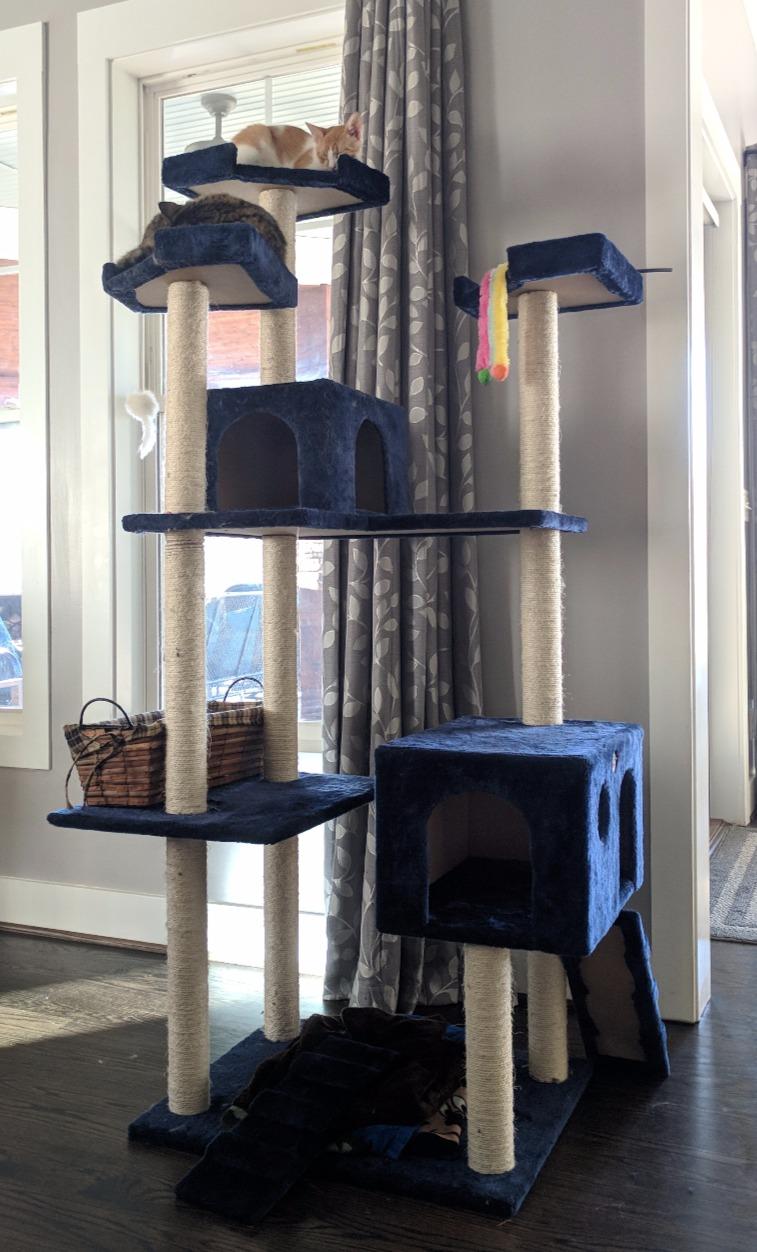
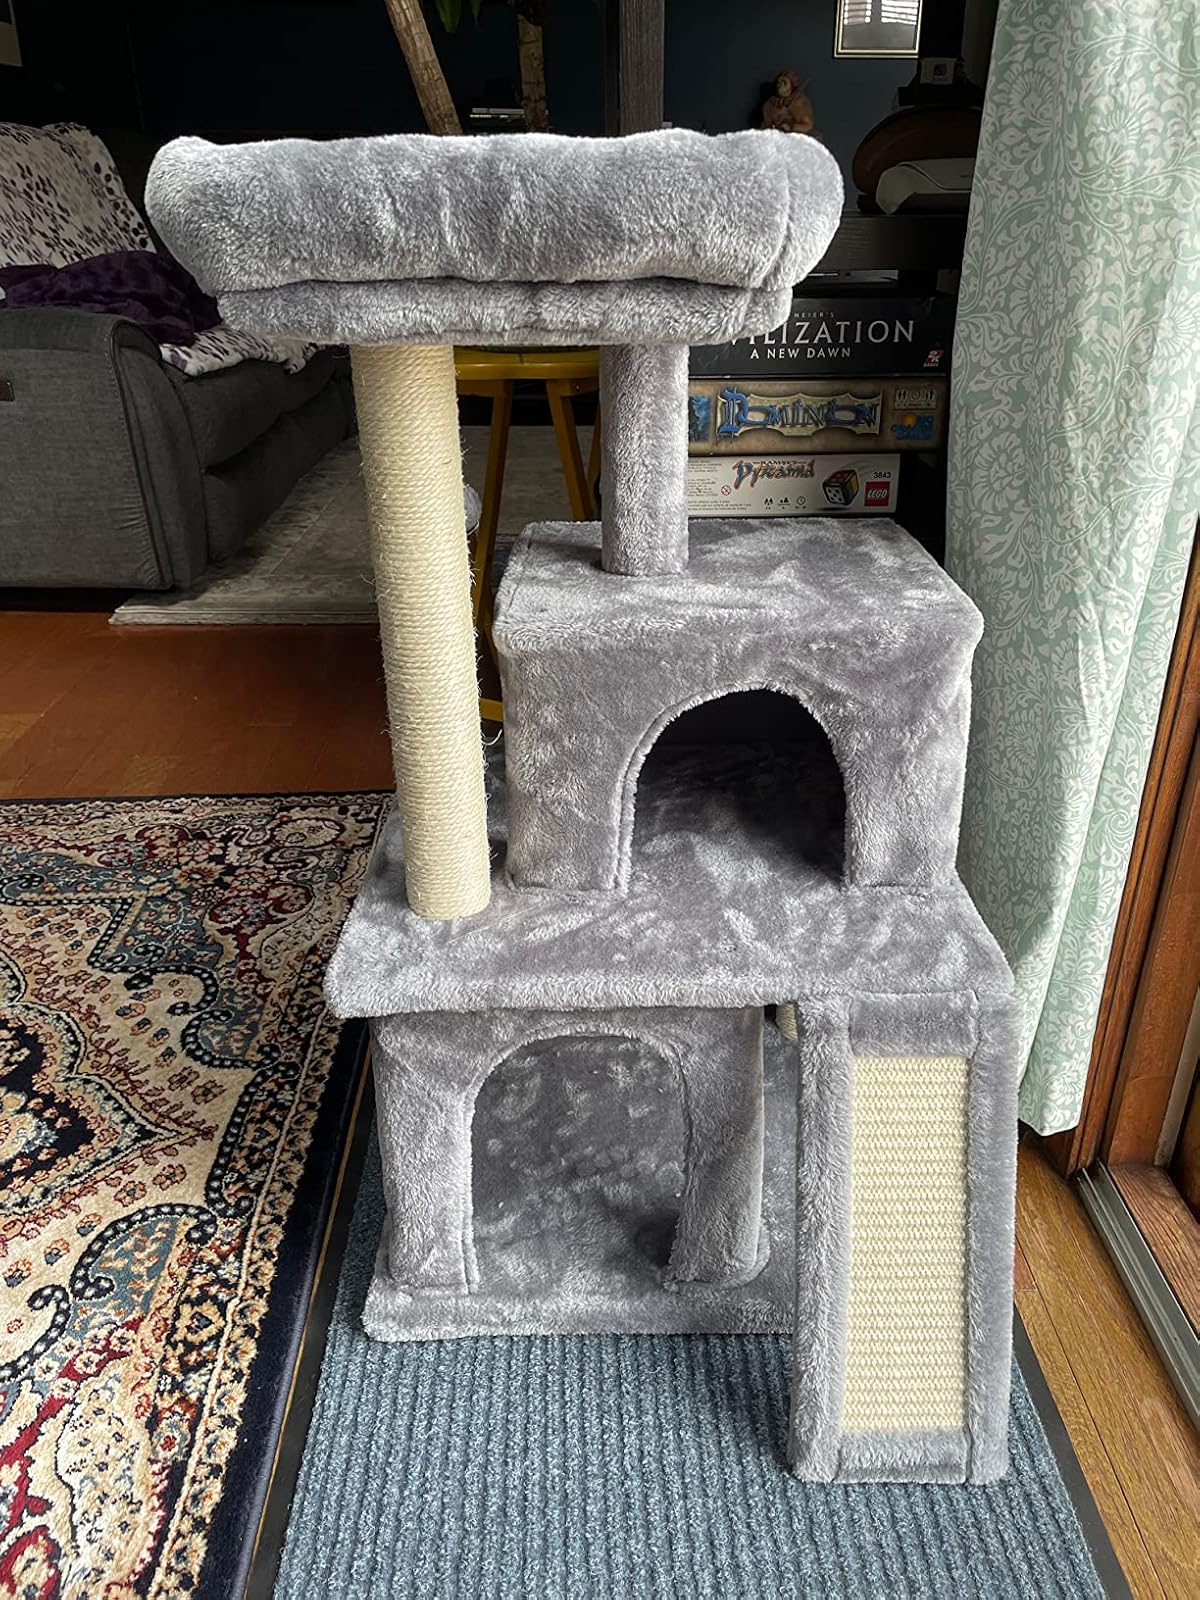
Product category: items_cat tree
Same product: no